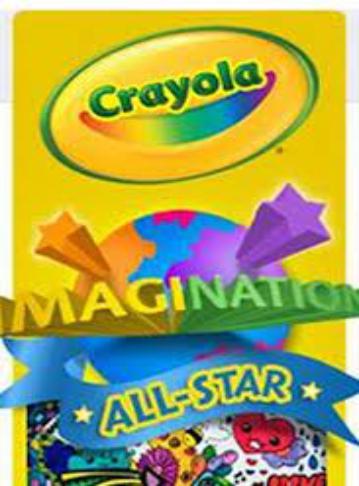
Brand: Crayola
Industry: Necessities